Maister (gamer)

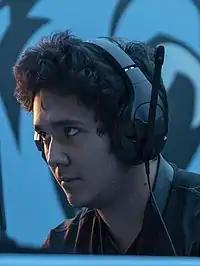
Maister at Frostbite 2020

Enrique Hernández Solís (born March 3, 2000), also known as Maister, is a Mexican professional "Super Smash Bros." player. He was previously considered the best Mr. Game & Watch player in "Super Smash Bros. Ultimate", having achieved outstanding results with the character. He was ranked as the sixth best "Super Smash Bros. Ultimate" player in the world in the Panda Global rankings for the second half of 2019.